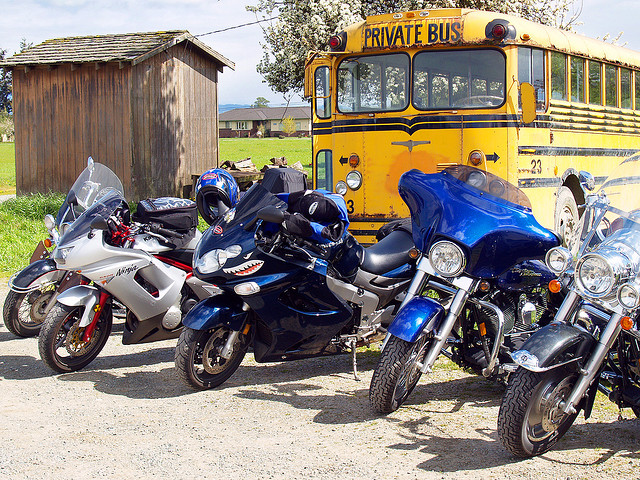
A group of motorcycles parked in front of a school bus.

Motorcycles are parked in front of a yellow bus.

Motorcycles parked in a row in front of a school bus.

Parked motorcycles and an old yellow school bus

Fancy motorcycles parked in a row near a bus.